The Road Home (1999 film)

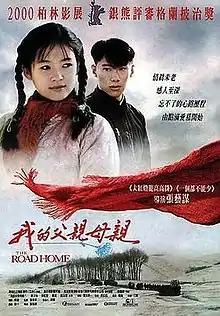
Theatrical release poster

The Road Home is a 1999 Chinese romantic drama film directed by Zhang Yimou. It also marked the cinematic debut of the Chinese actress Zhang Ziyi. "The Road Home" was written by author Bao Shi, who adapted the screenplay from his novel, "Remembrance". It tells the story of a country girl and a young teacher falling in love, and the teacher's death many years later that brings their son back from the big city for the funeral.